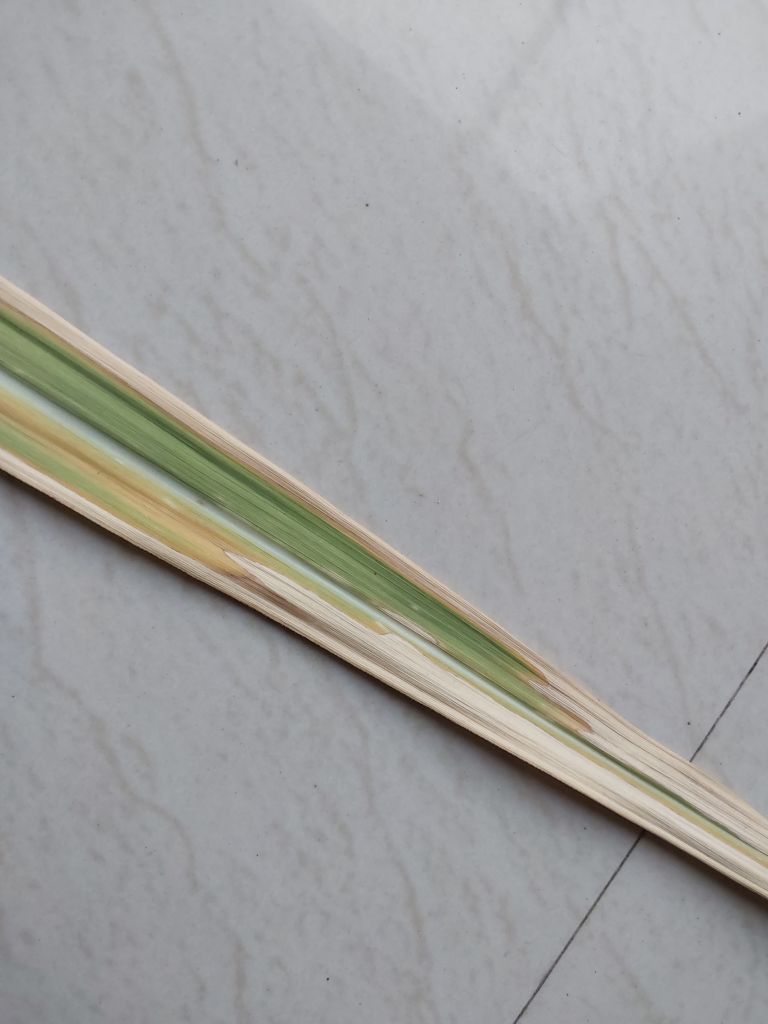
Label: Banded Chlorosis